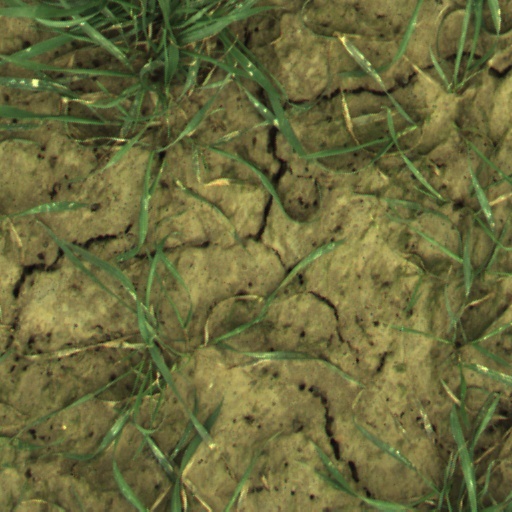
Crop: wheat